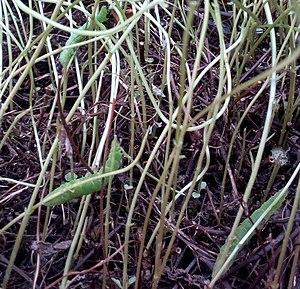
Chenilles (vertes) de la ""Plusie de la menthe"" (Ctenoplusia accentifera) , après ""défoliation"" totale, achevée en une nuit d'une Menthe en pot (sur un balcon) peu avant la fabrication de cocons par ces chenilles. Nuit du 21 aout 2018, dans nord de la France après un été en partie caniculaire.
La Plusie de la menthe est une espèce de lépidoptères de la famille des Noctuidae, qui vit en climat chaud en Europe du Sud, dans le Nord de l'Afrique et au Moyen-Orient.